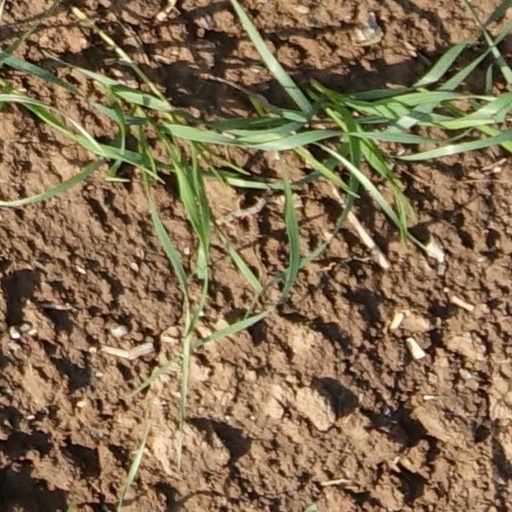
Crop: wheat